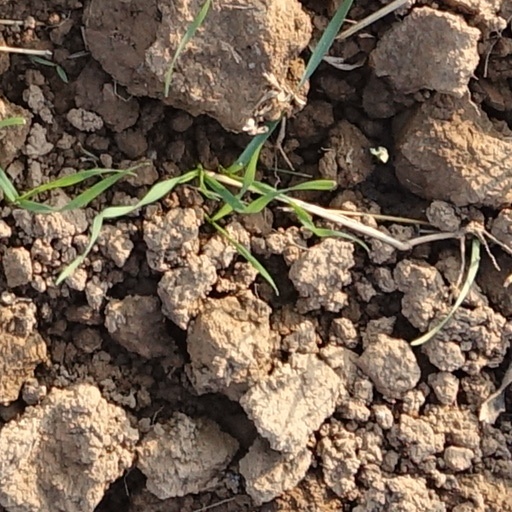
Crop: wheat